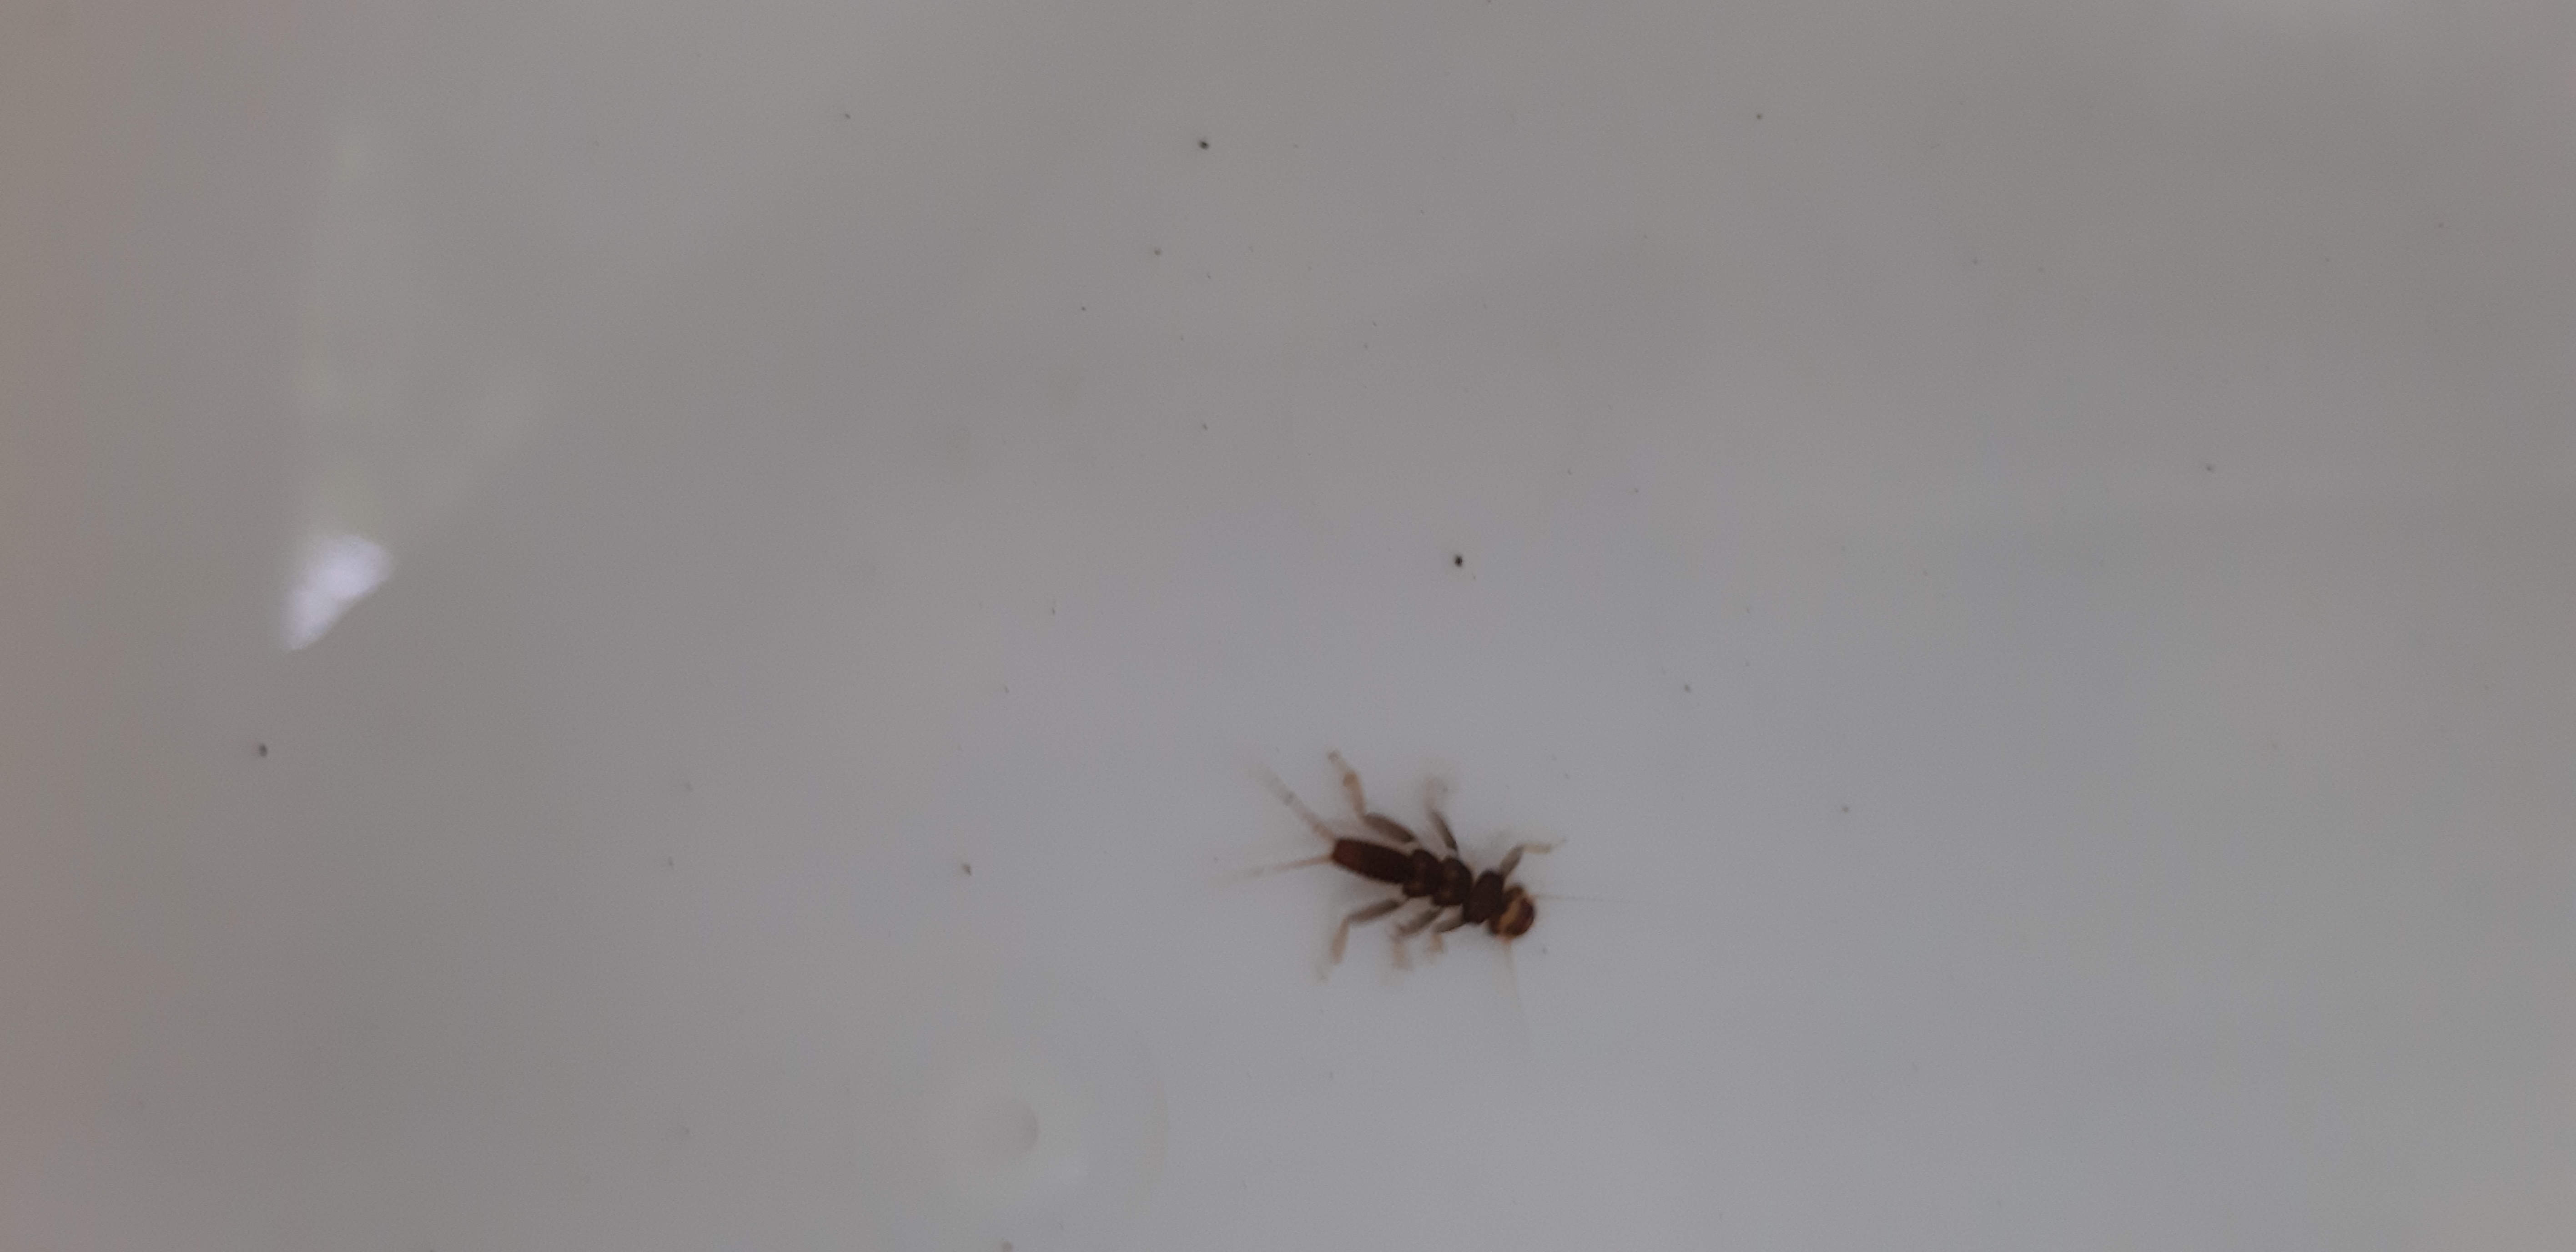
Macroinvertebrate group: stoneflies